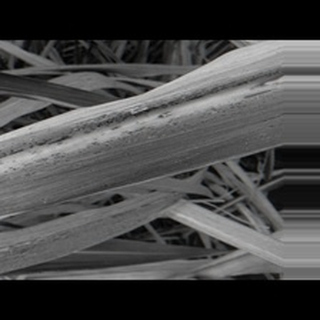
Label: sugarcane_rust